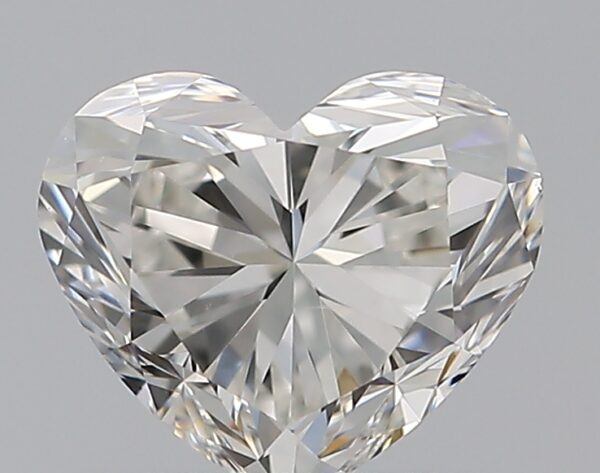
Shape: heart
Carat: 0.71
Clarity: VS2
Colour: H
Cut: EX
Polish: EX
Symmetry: EX
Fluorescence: N
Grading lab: GIA
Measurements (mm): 5.2 x 6.1 x 3.69